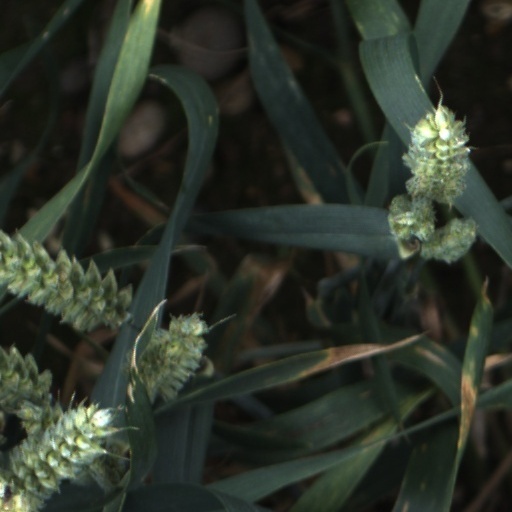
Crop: wheat